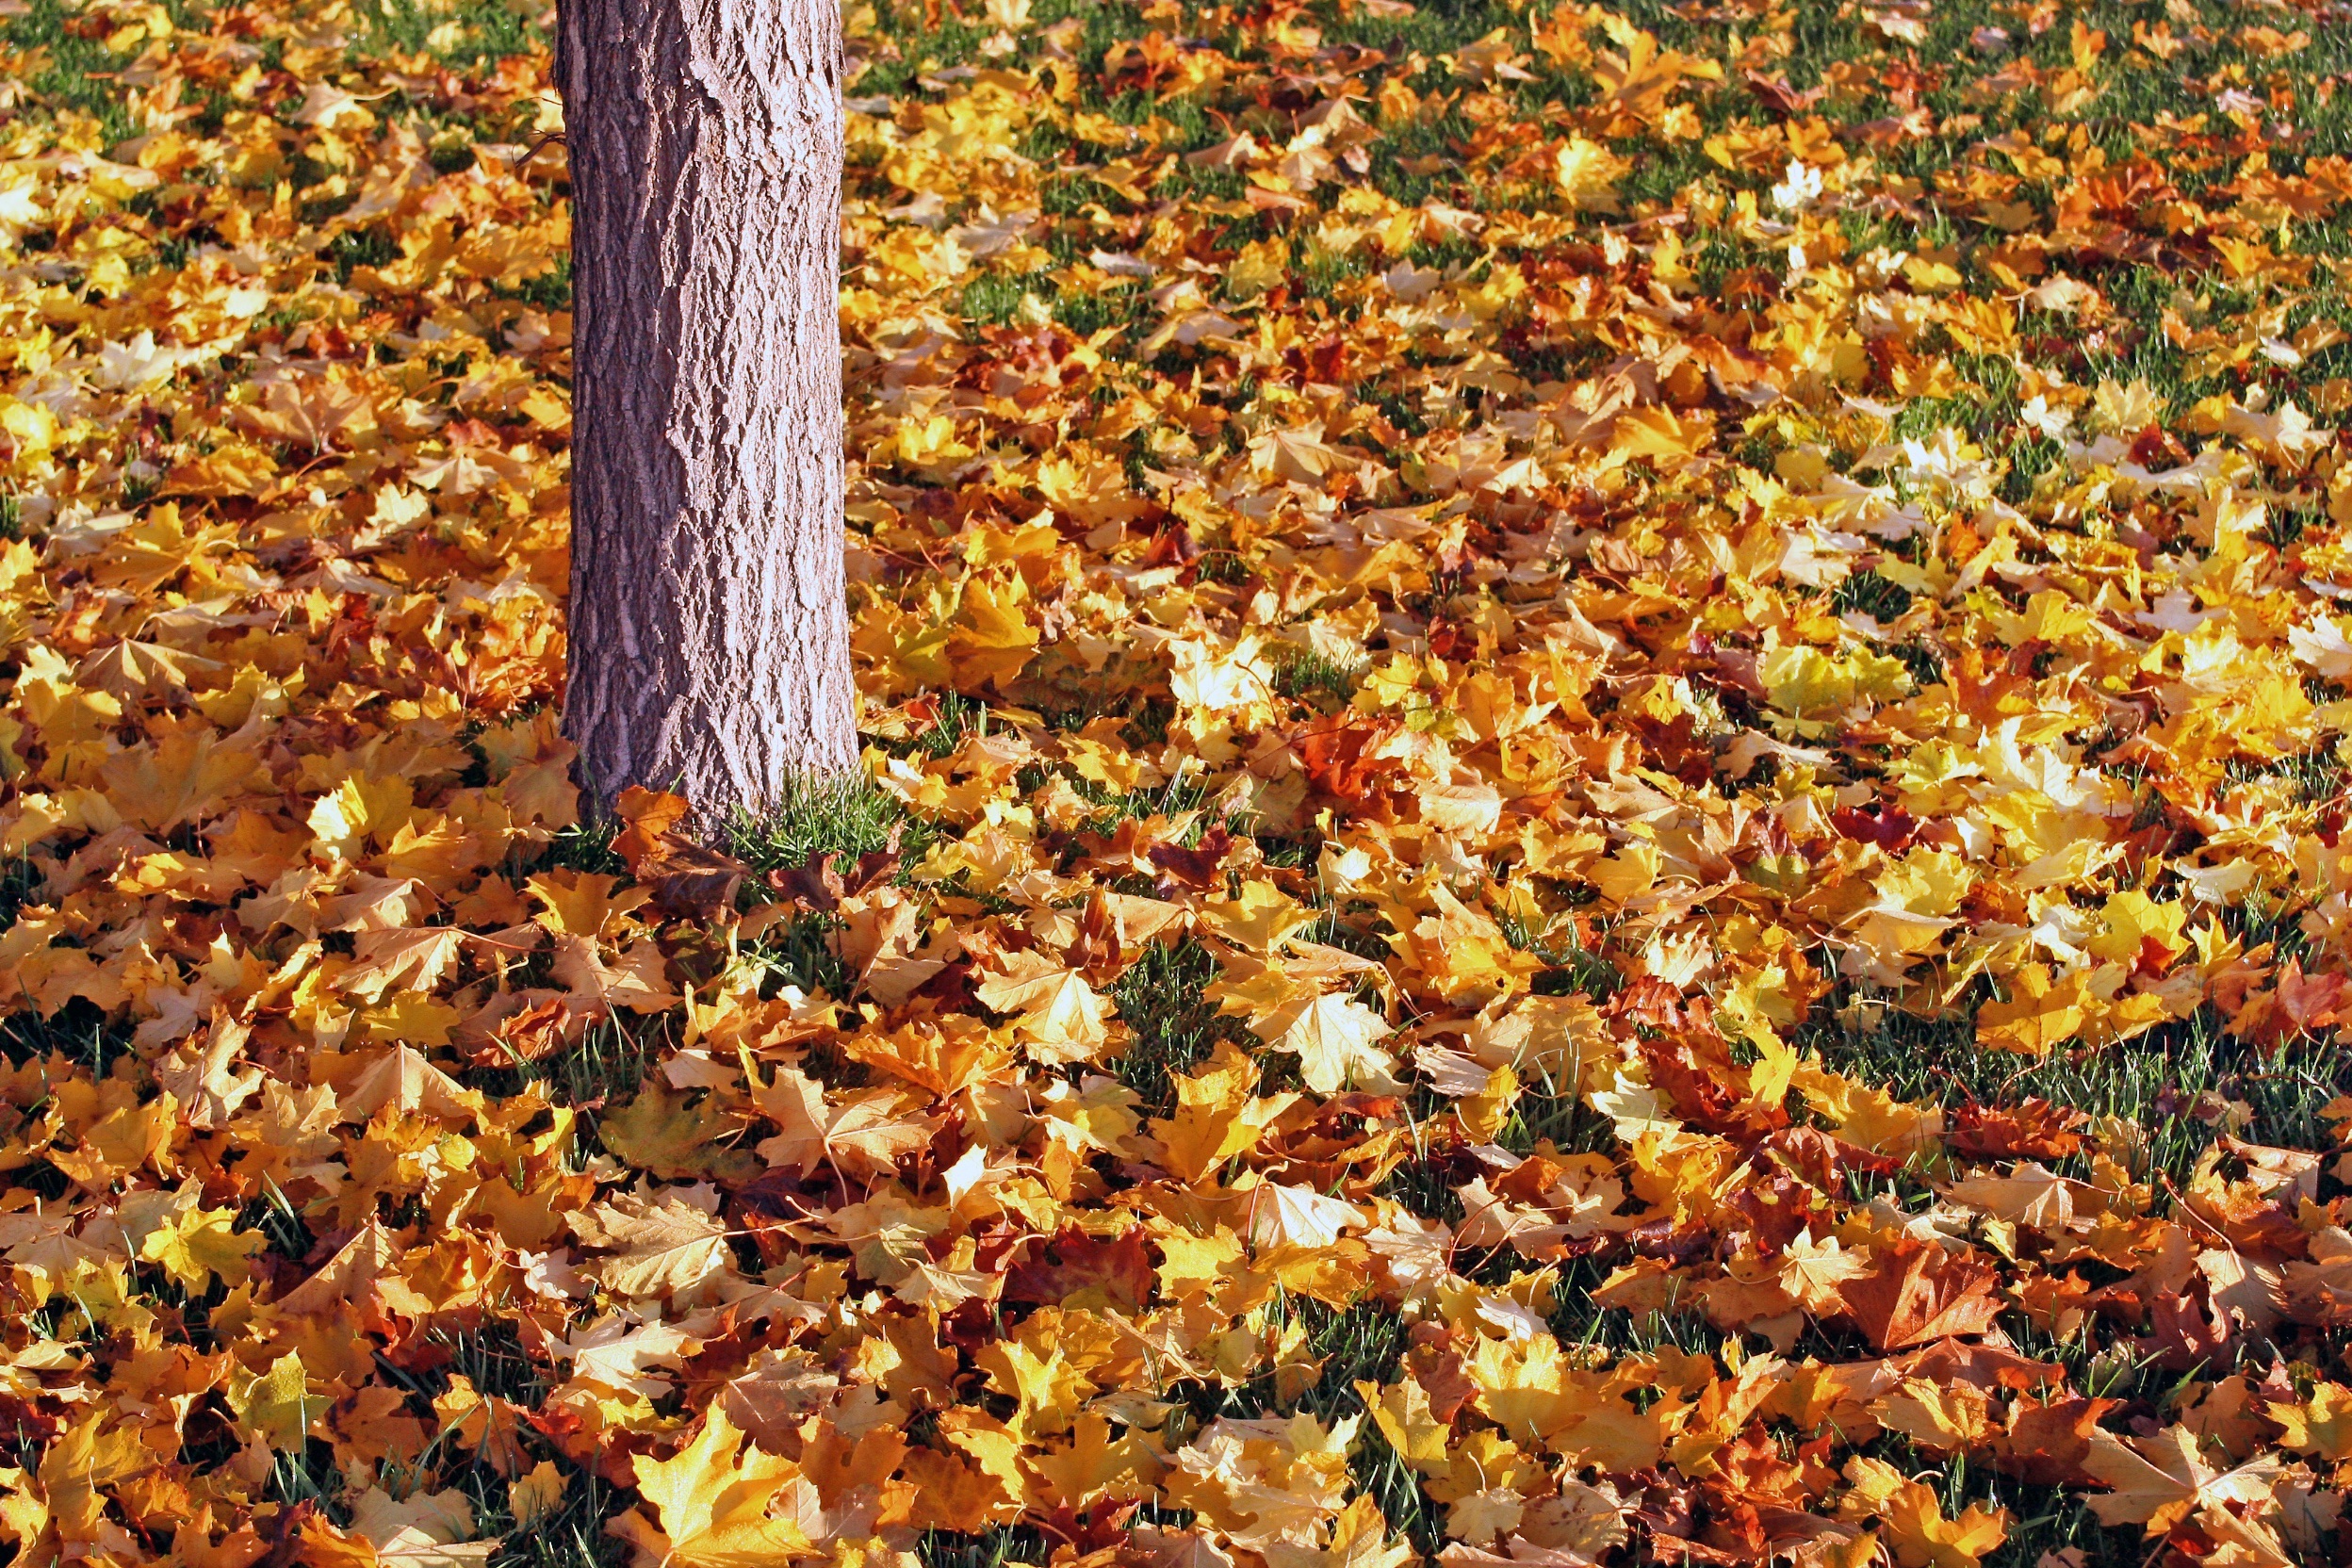
tree, plant, ground, sunlight, leaf, fall, flower, orange, autumn, botany, yellow, flora, season, leaves, seasonal, deciduous, fall leaves, woody plant